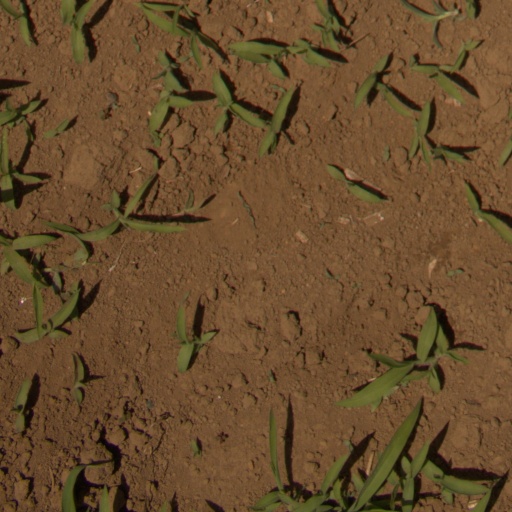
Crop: Jerusalem artichoke